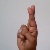
The image shows a hand gesture representing the letter 'R' in Indian Sign Language.